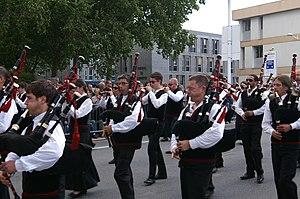
Le bagad Gwengamp, Festival interceltique de Lorient 2011. Brezhoneg: Bagad Gwengamp, Emvod ar Gelted 2011.